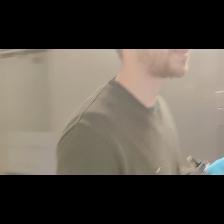
Label: Human